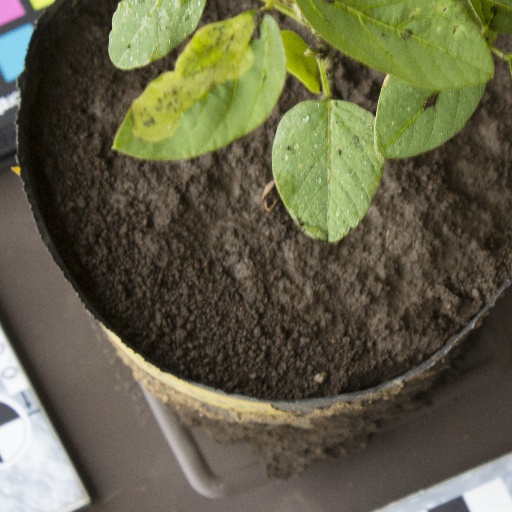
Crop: soybean